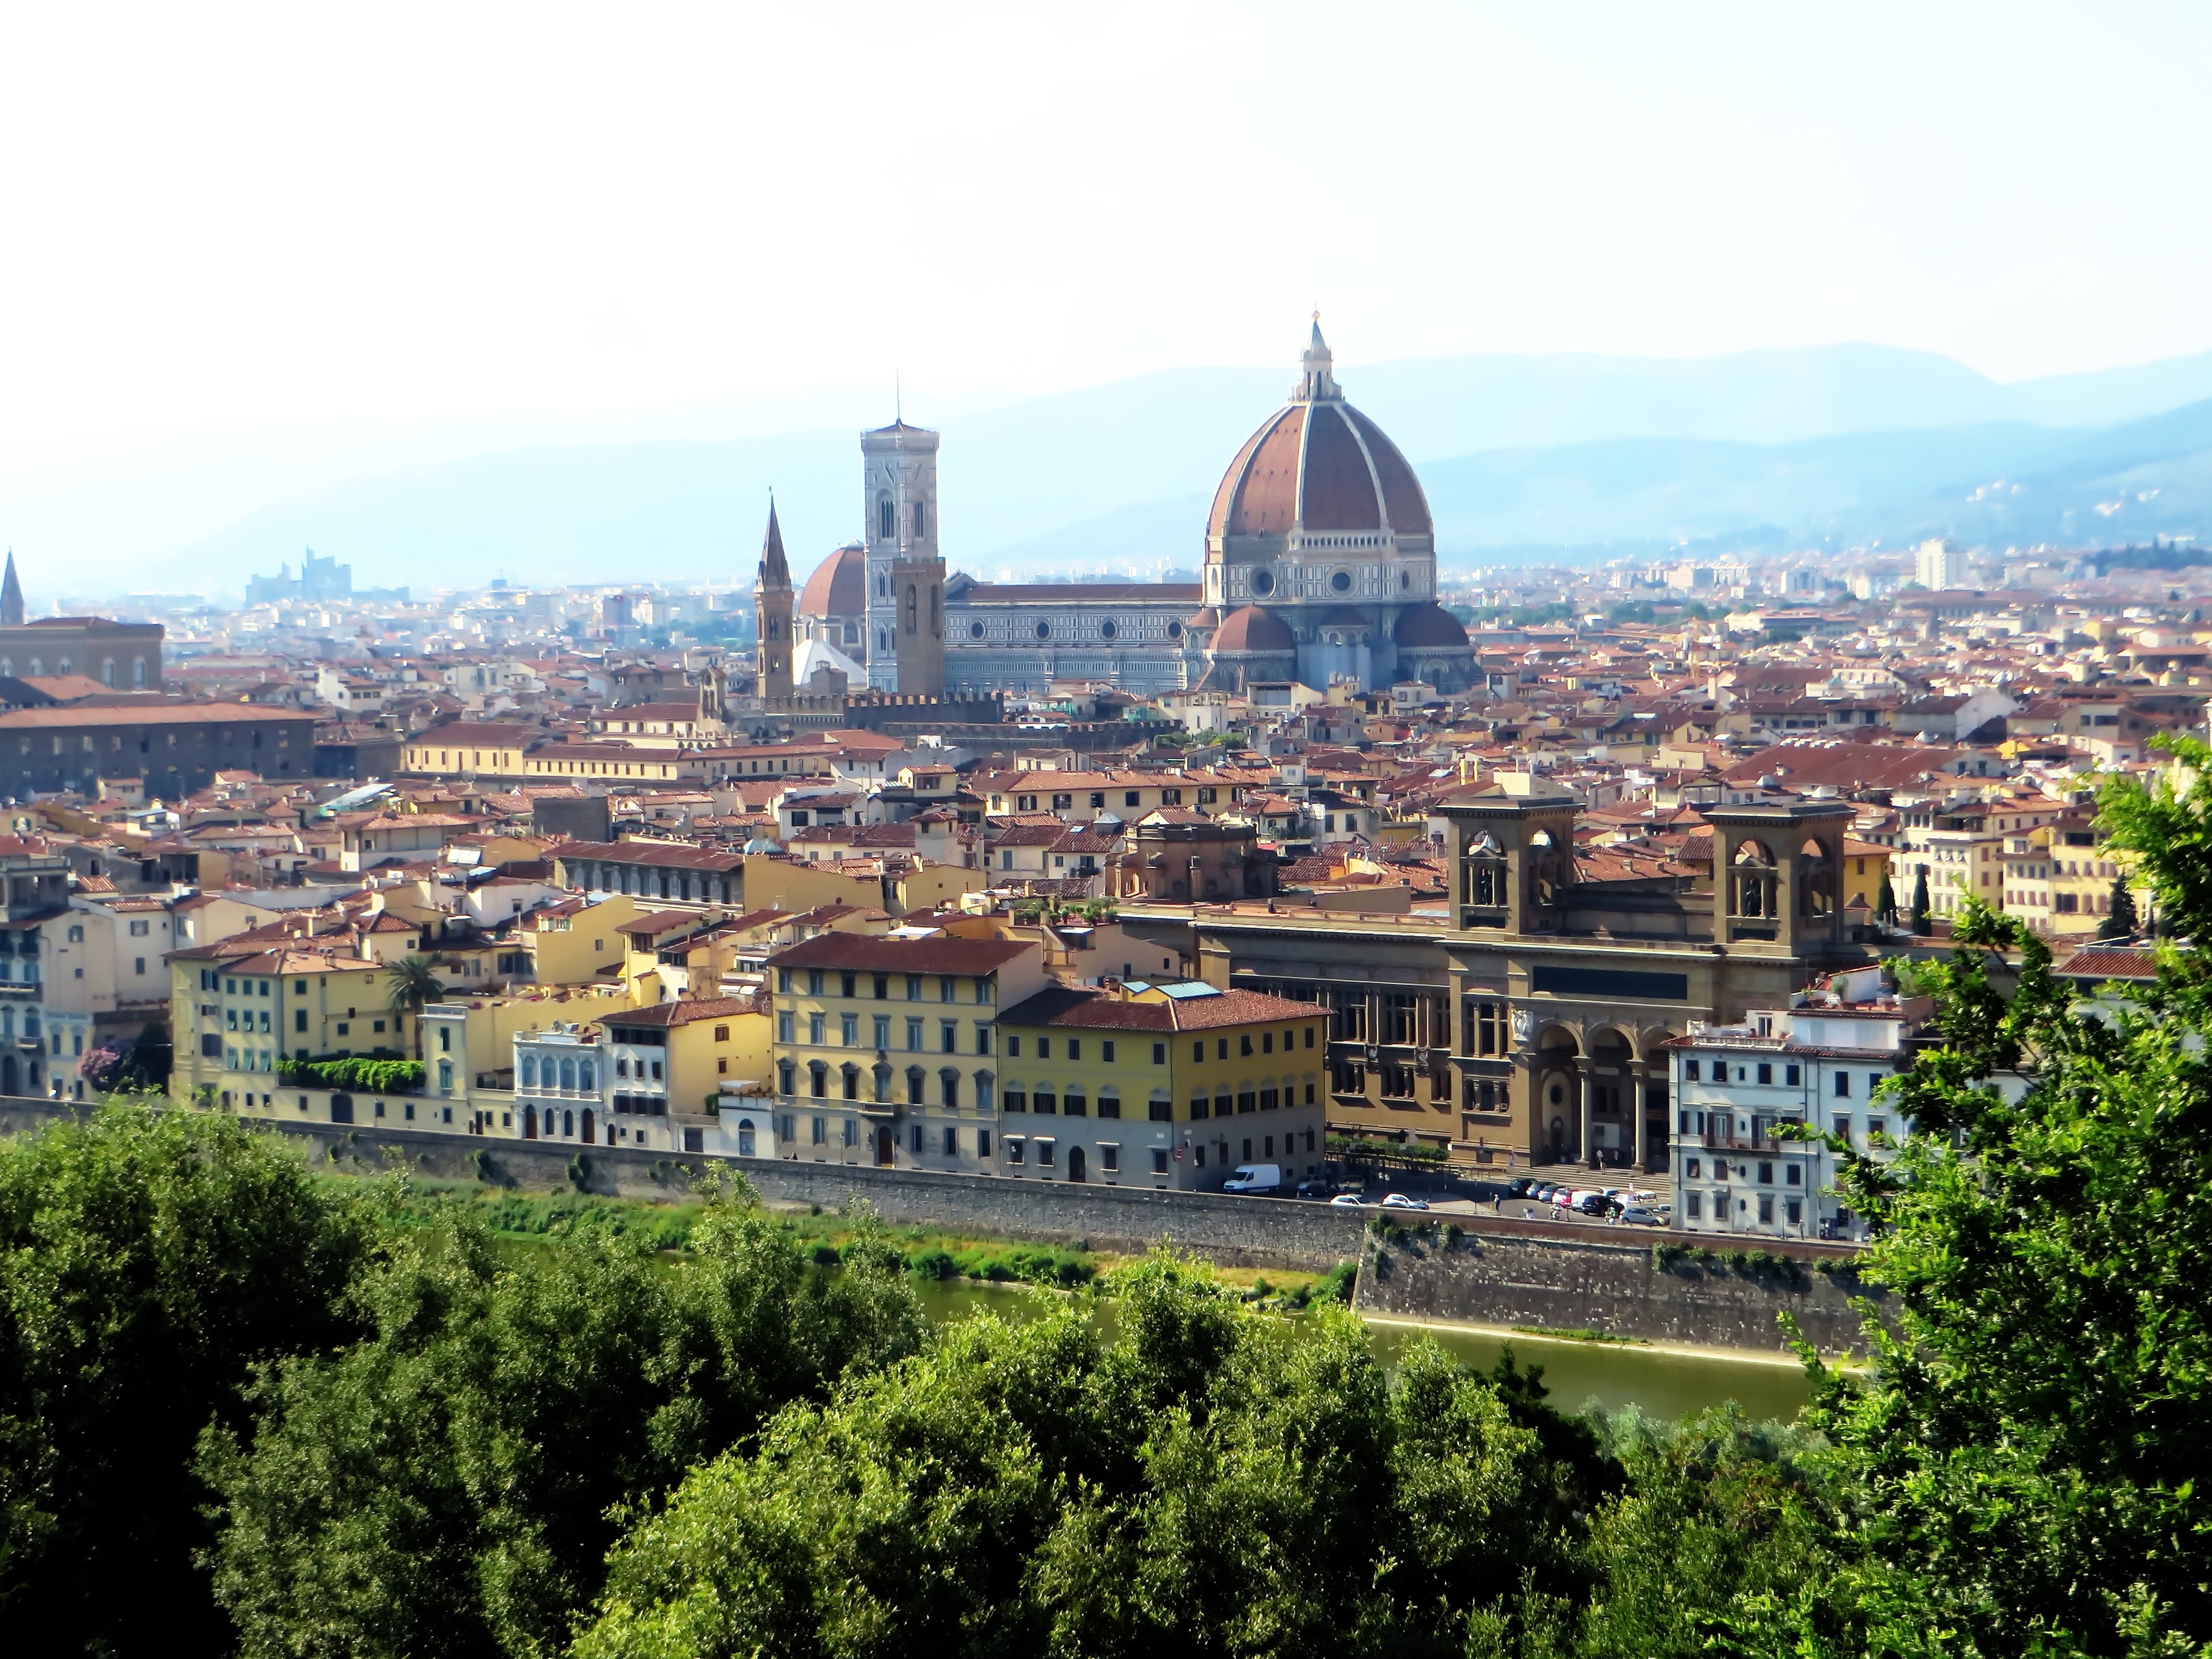
landscape, skyline, photography, town, city, cityscape, panorama, downtown, landmark, italy, cathedral, tourism, place of worship, dome, roofs, bird's eye view, aerial photography, historic site, human settlement, florence panorama